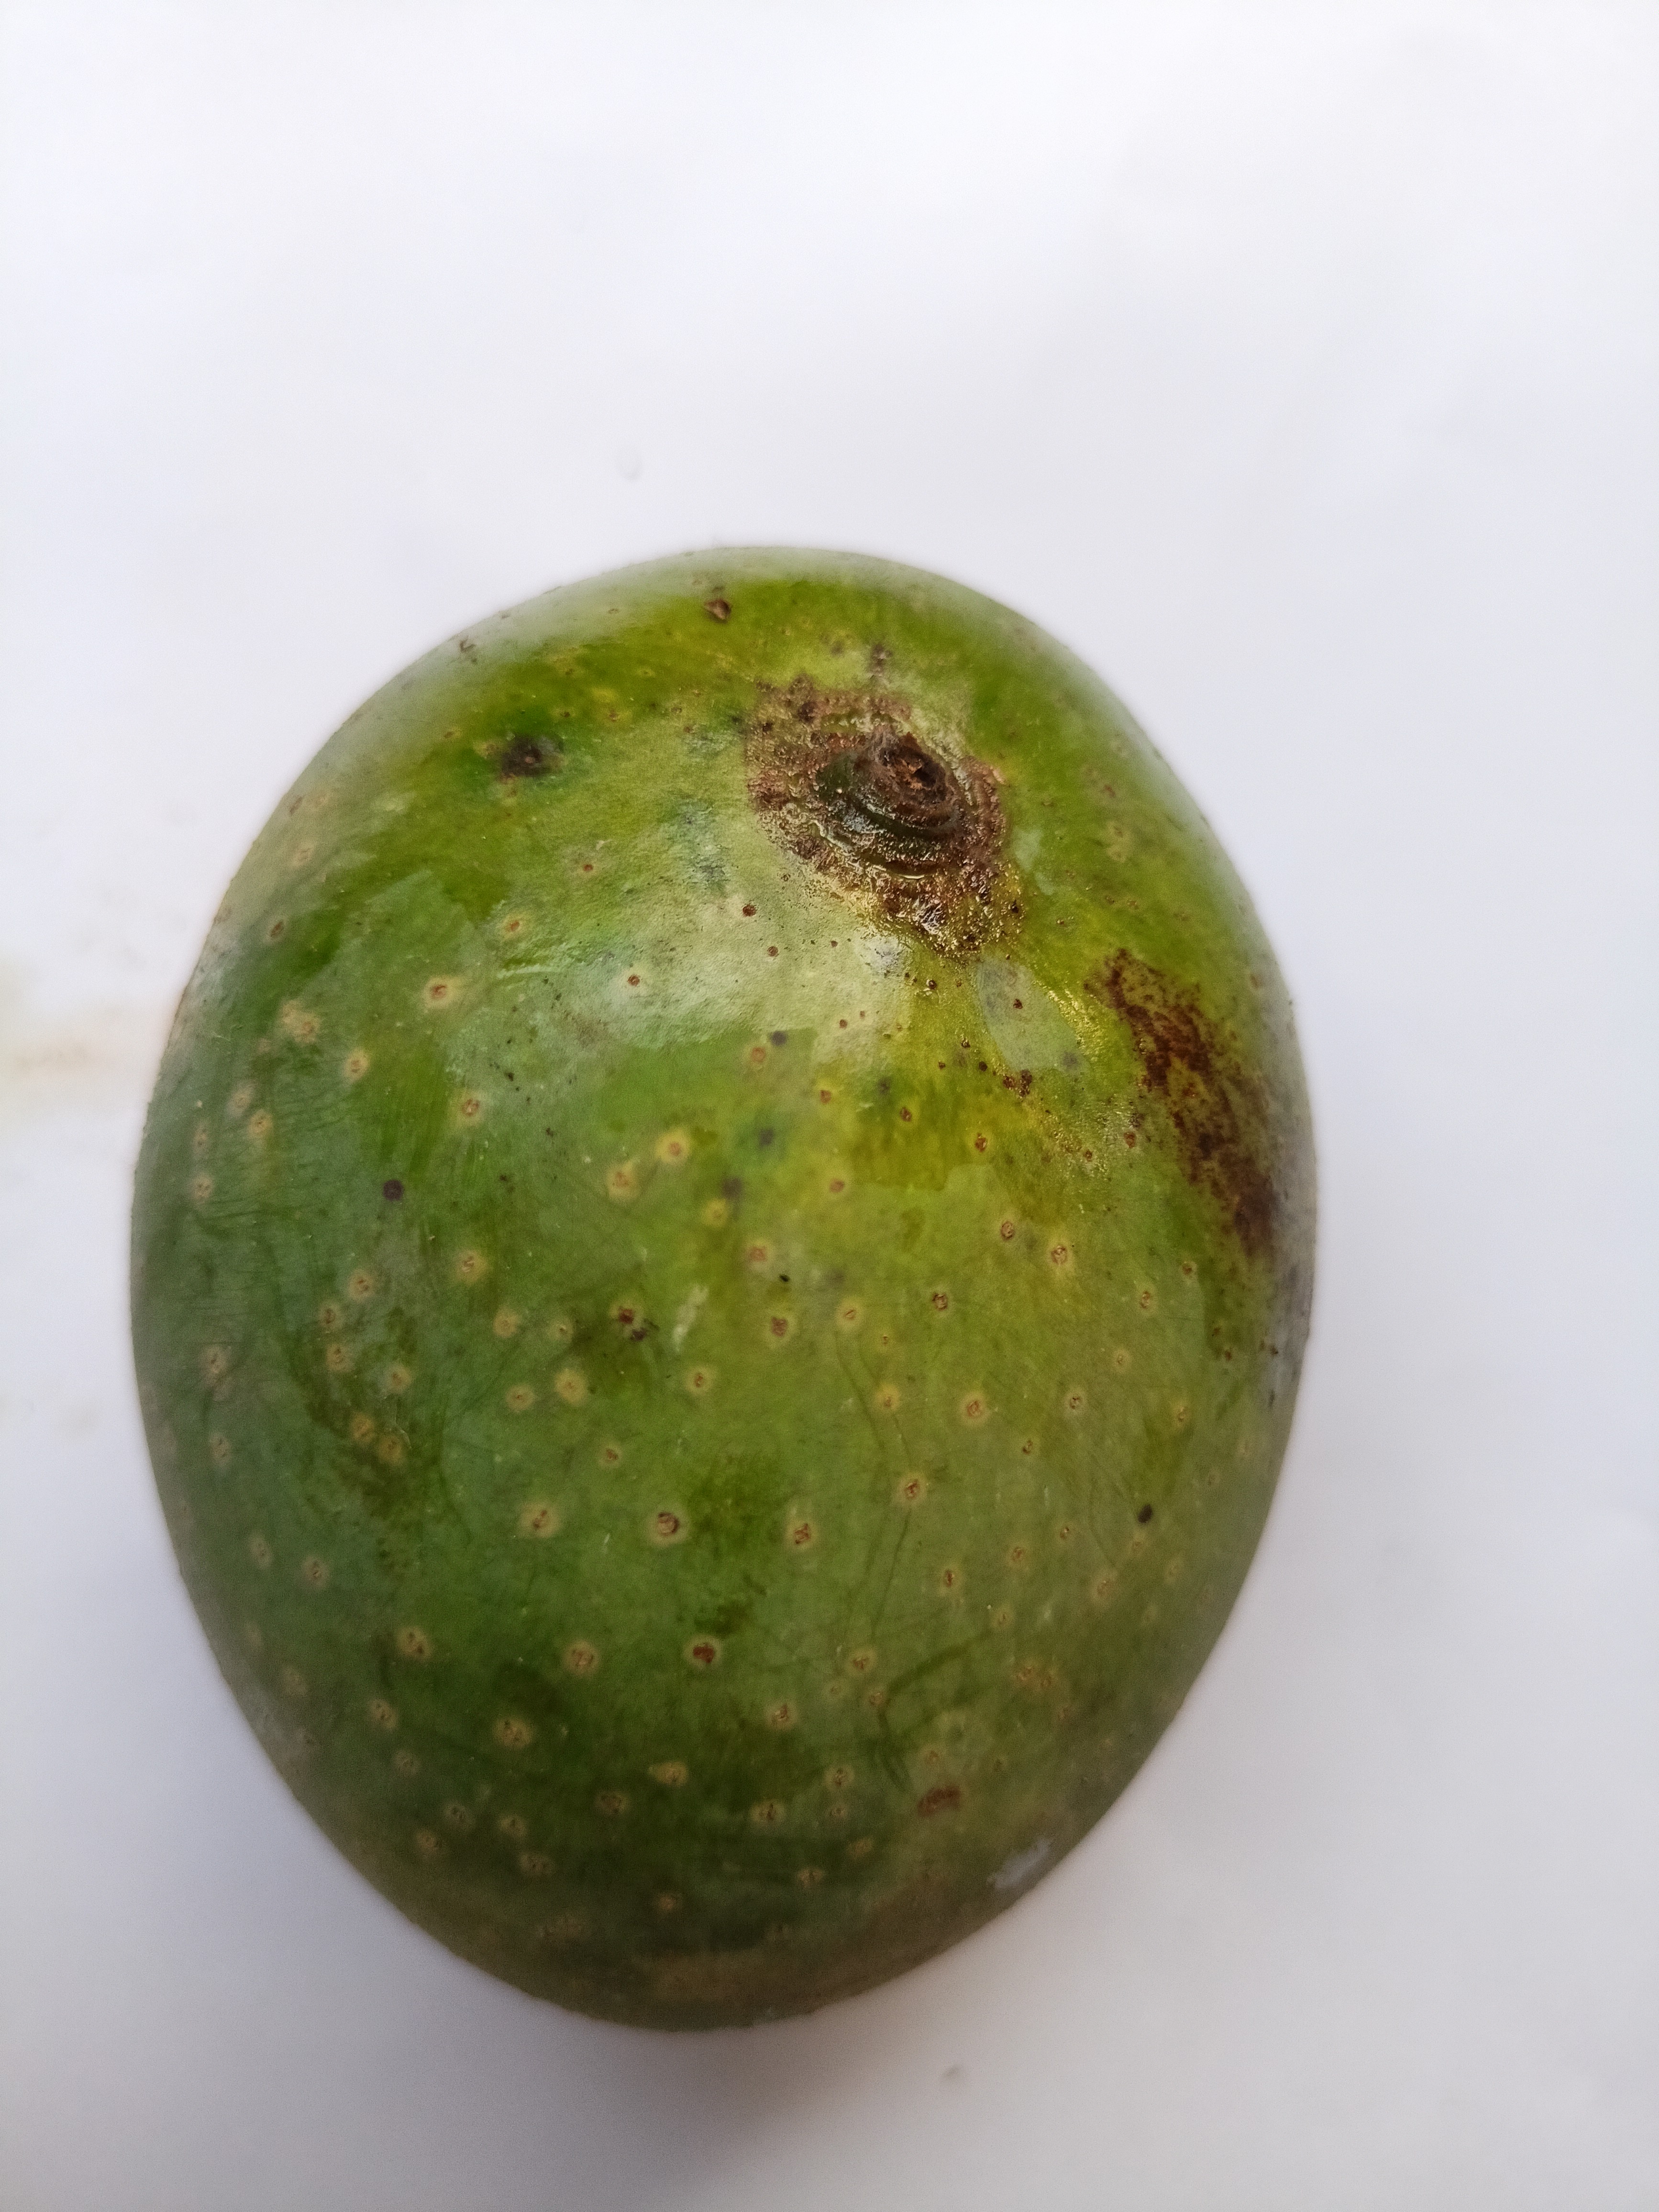
Mango variety: GopalBhog